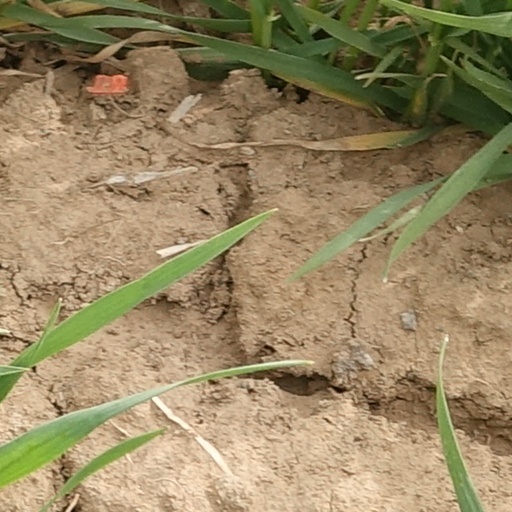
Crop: wheat